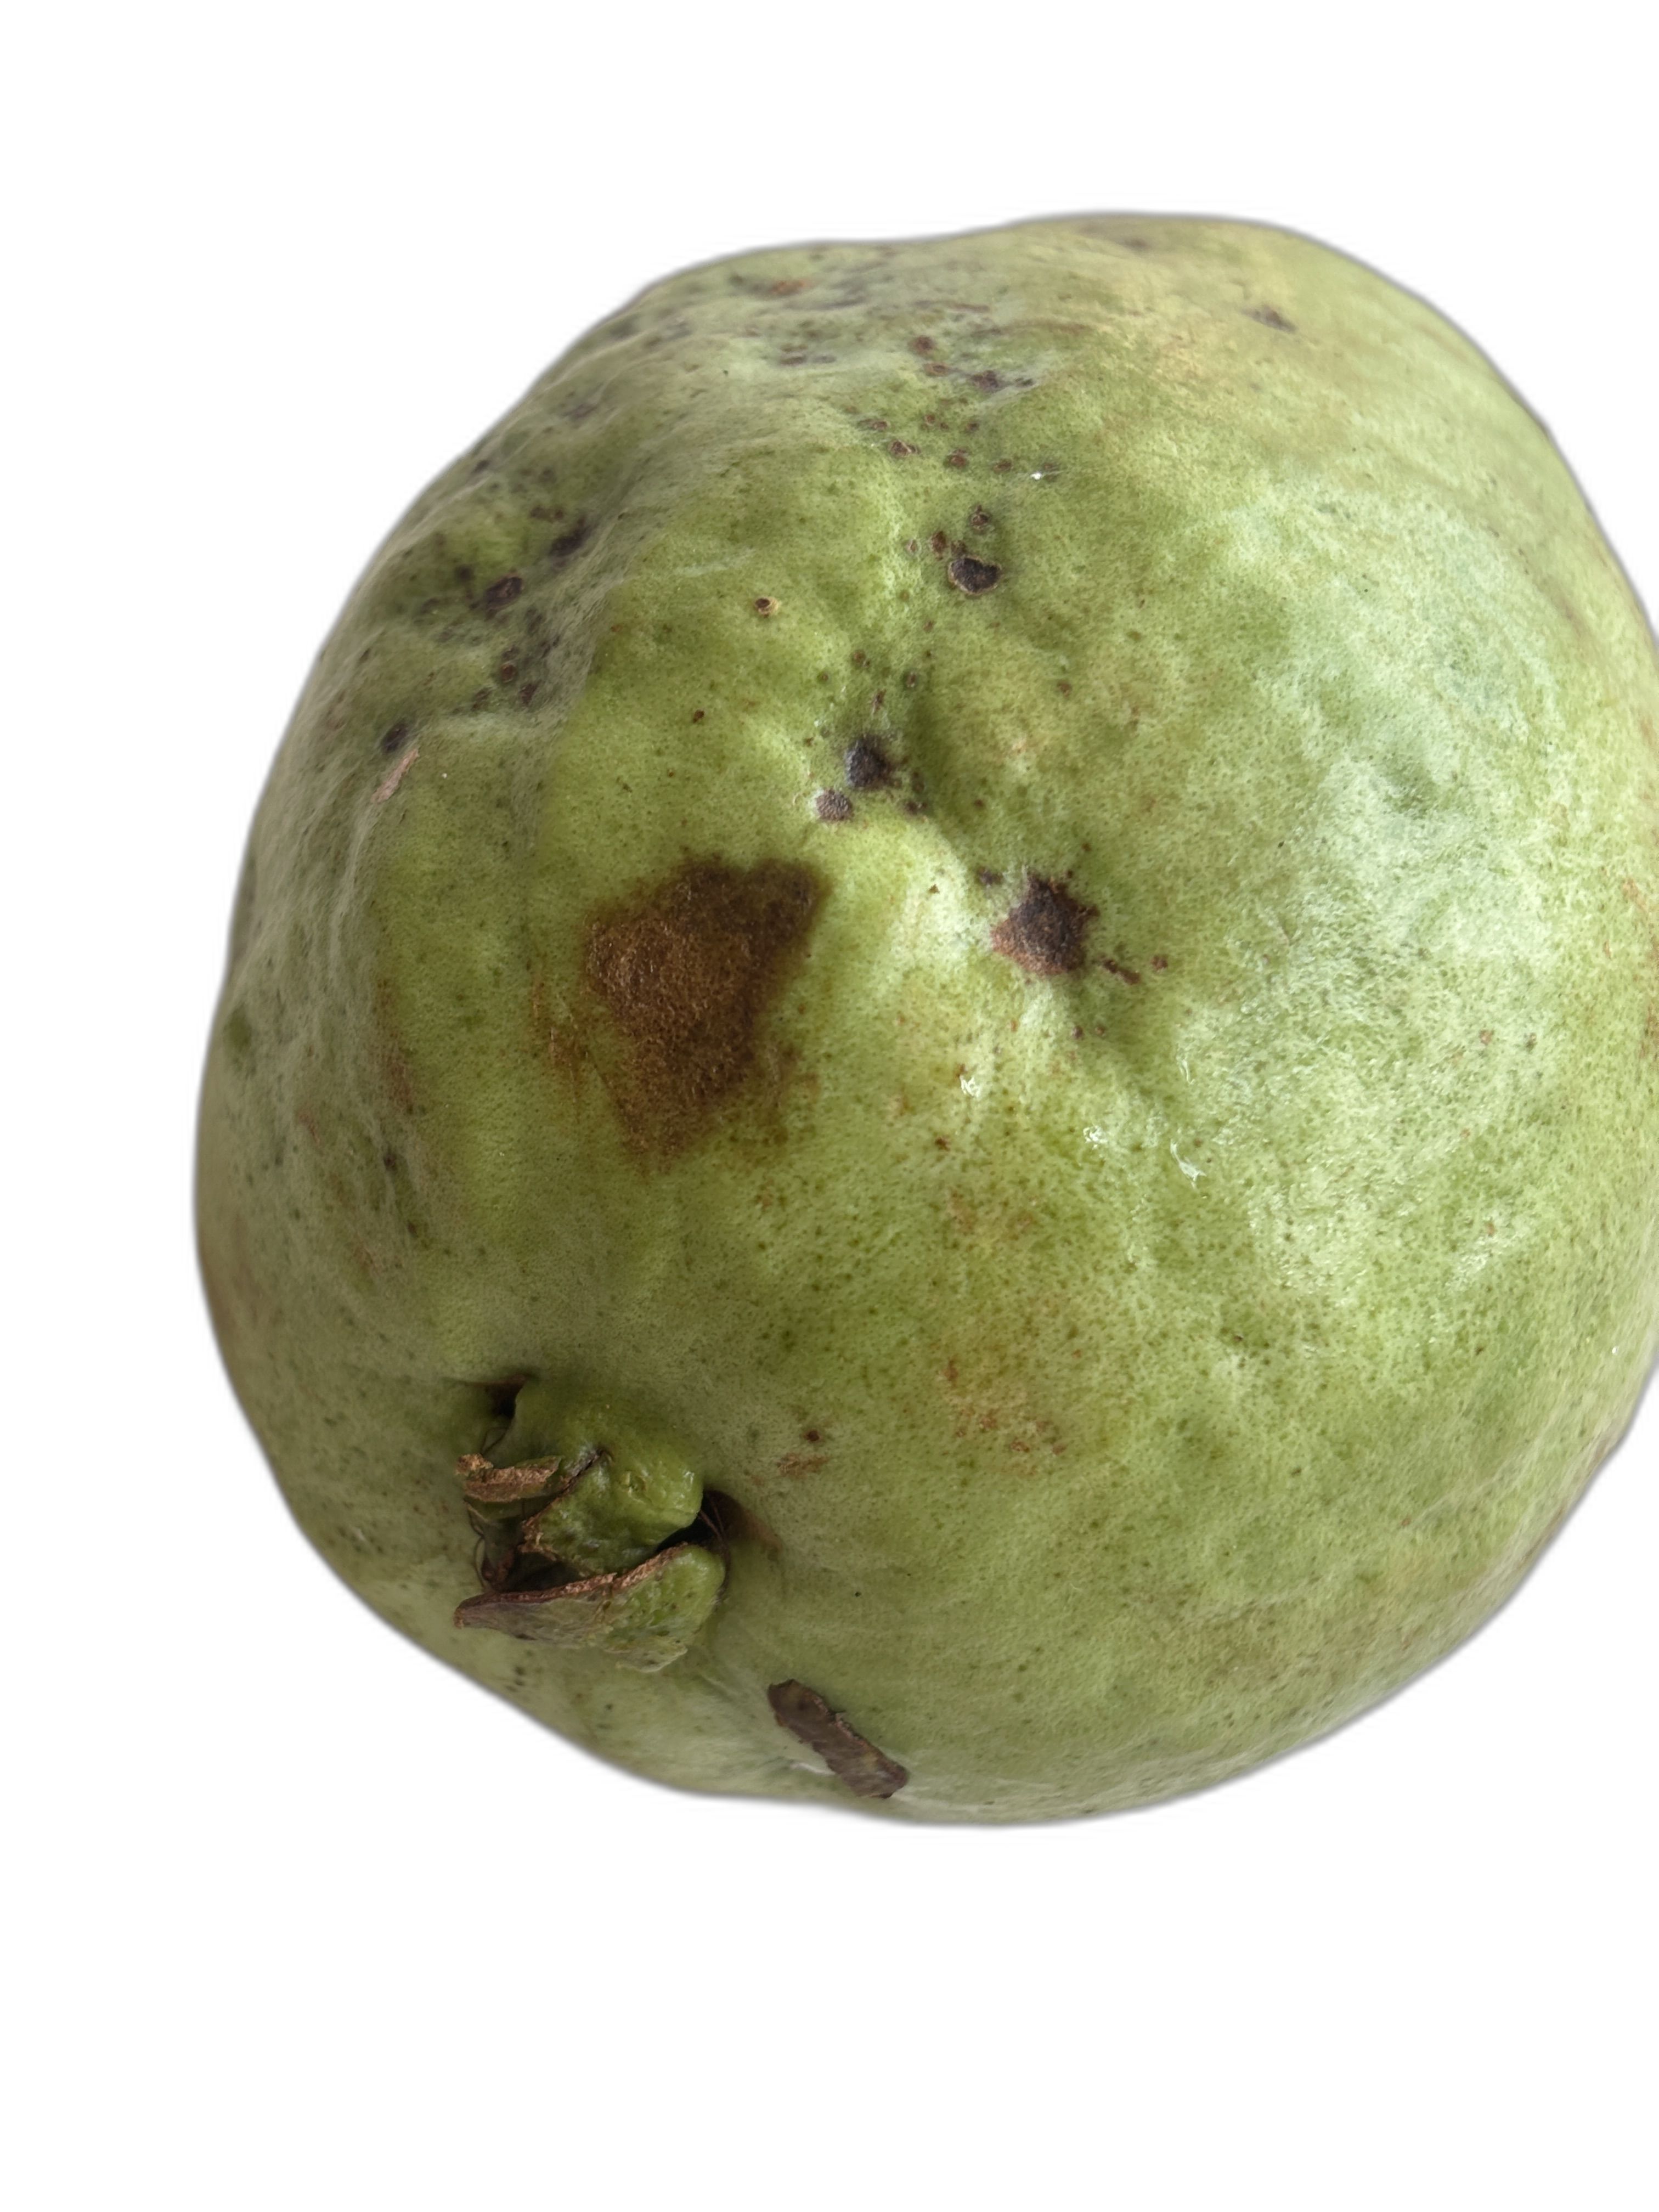
Plant part: fruit
Disease: Styler end root